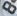
Number: 8